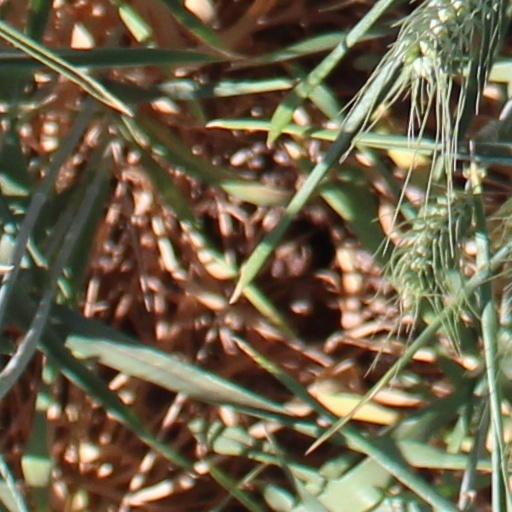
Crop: wheat